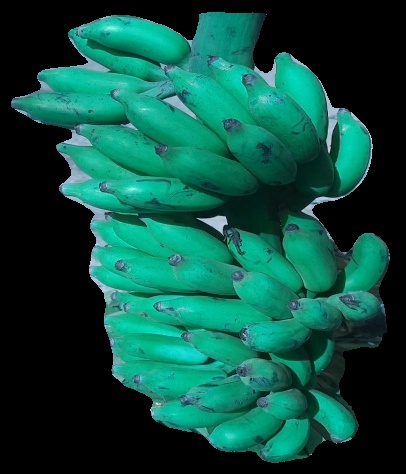
Variety: elakki-bale
Grade: grade3